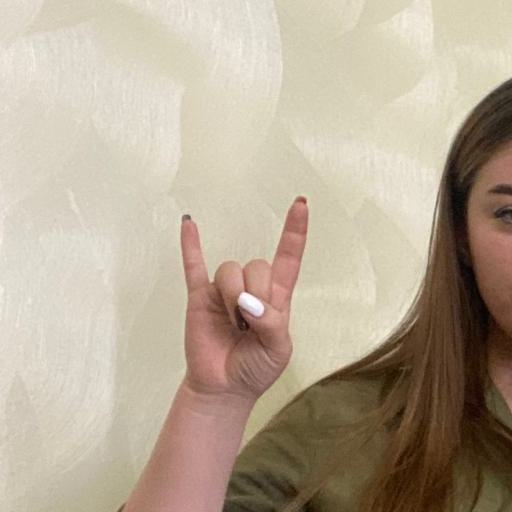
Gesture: rock